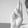
ASL letter: U